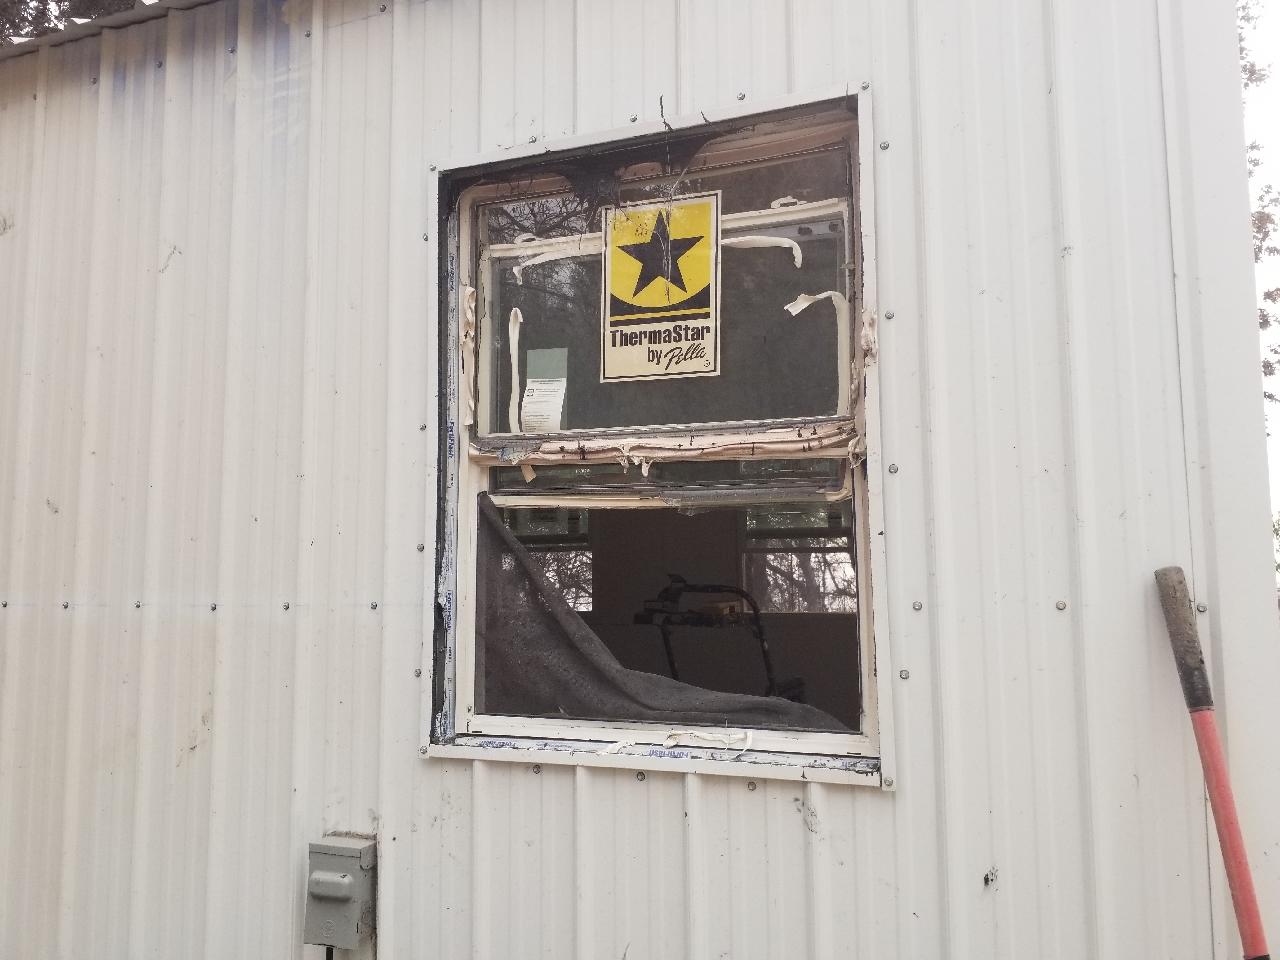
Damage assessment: minor